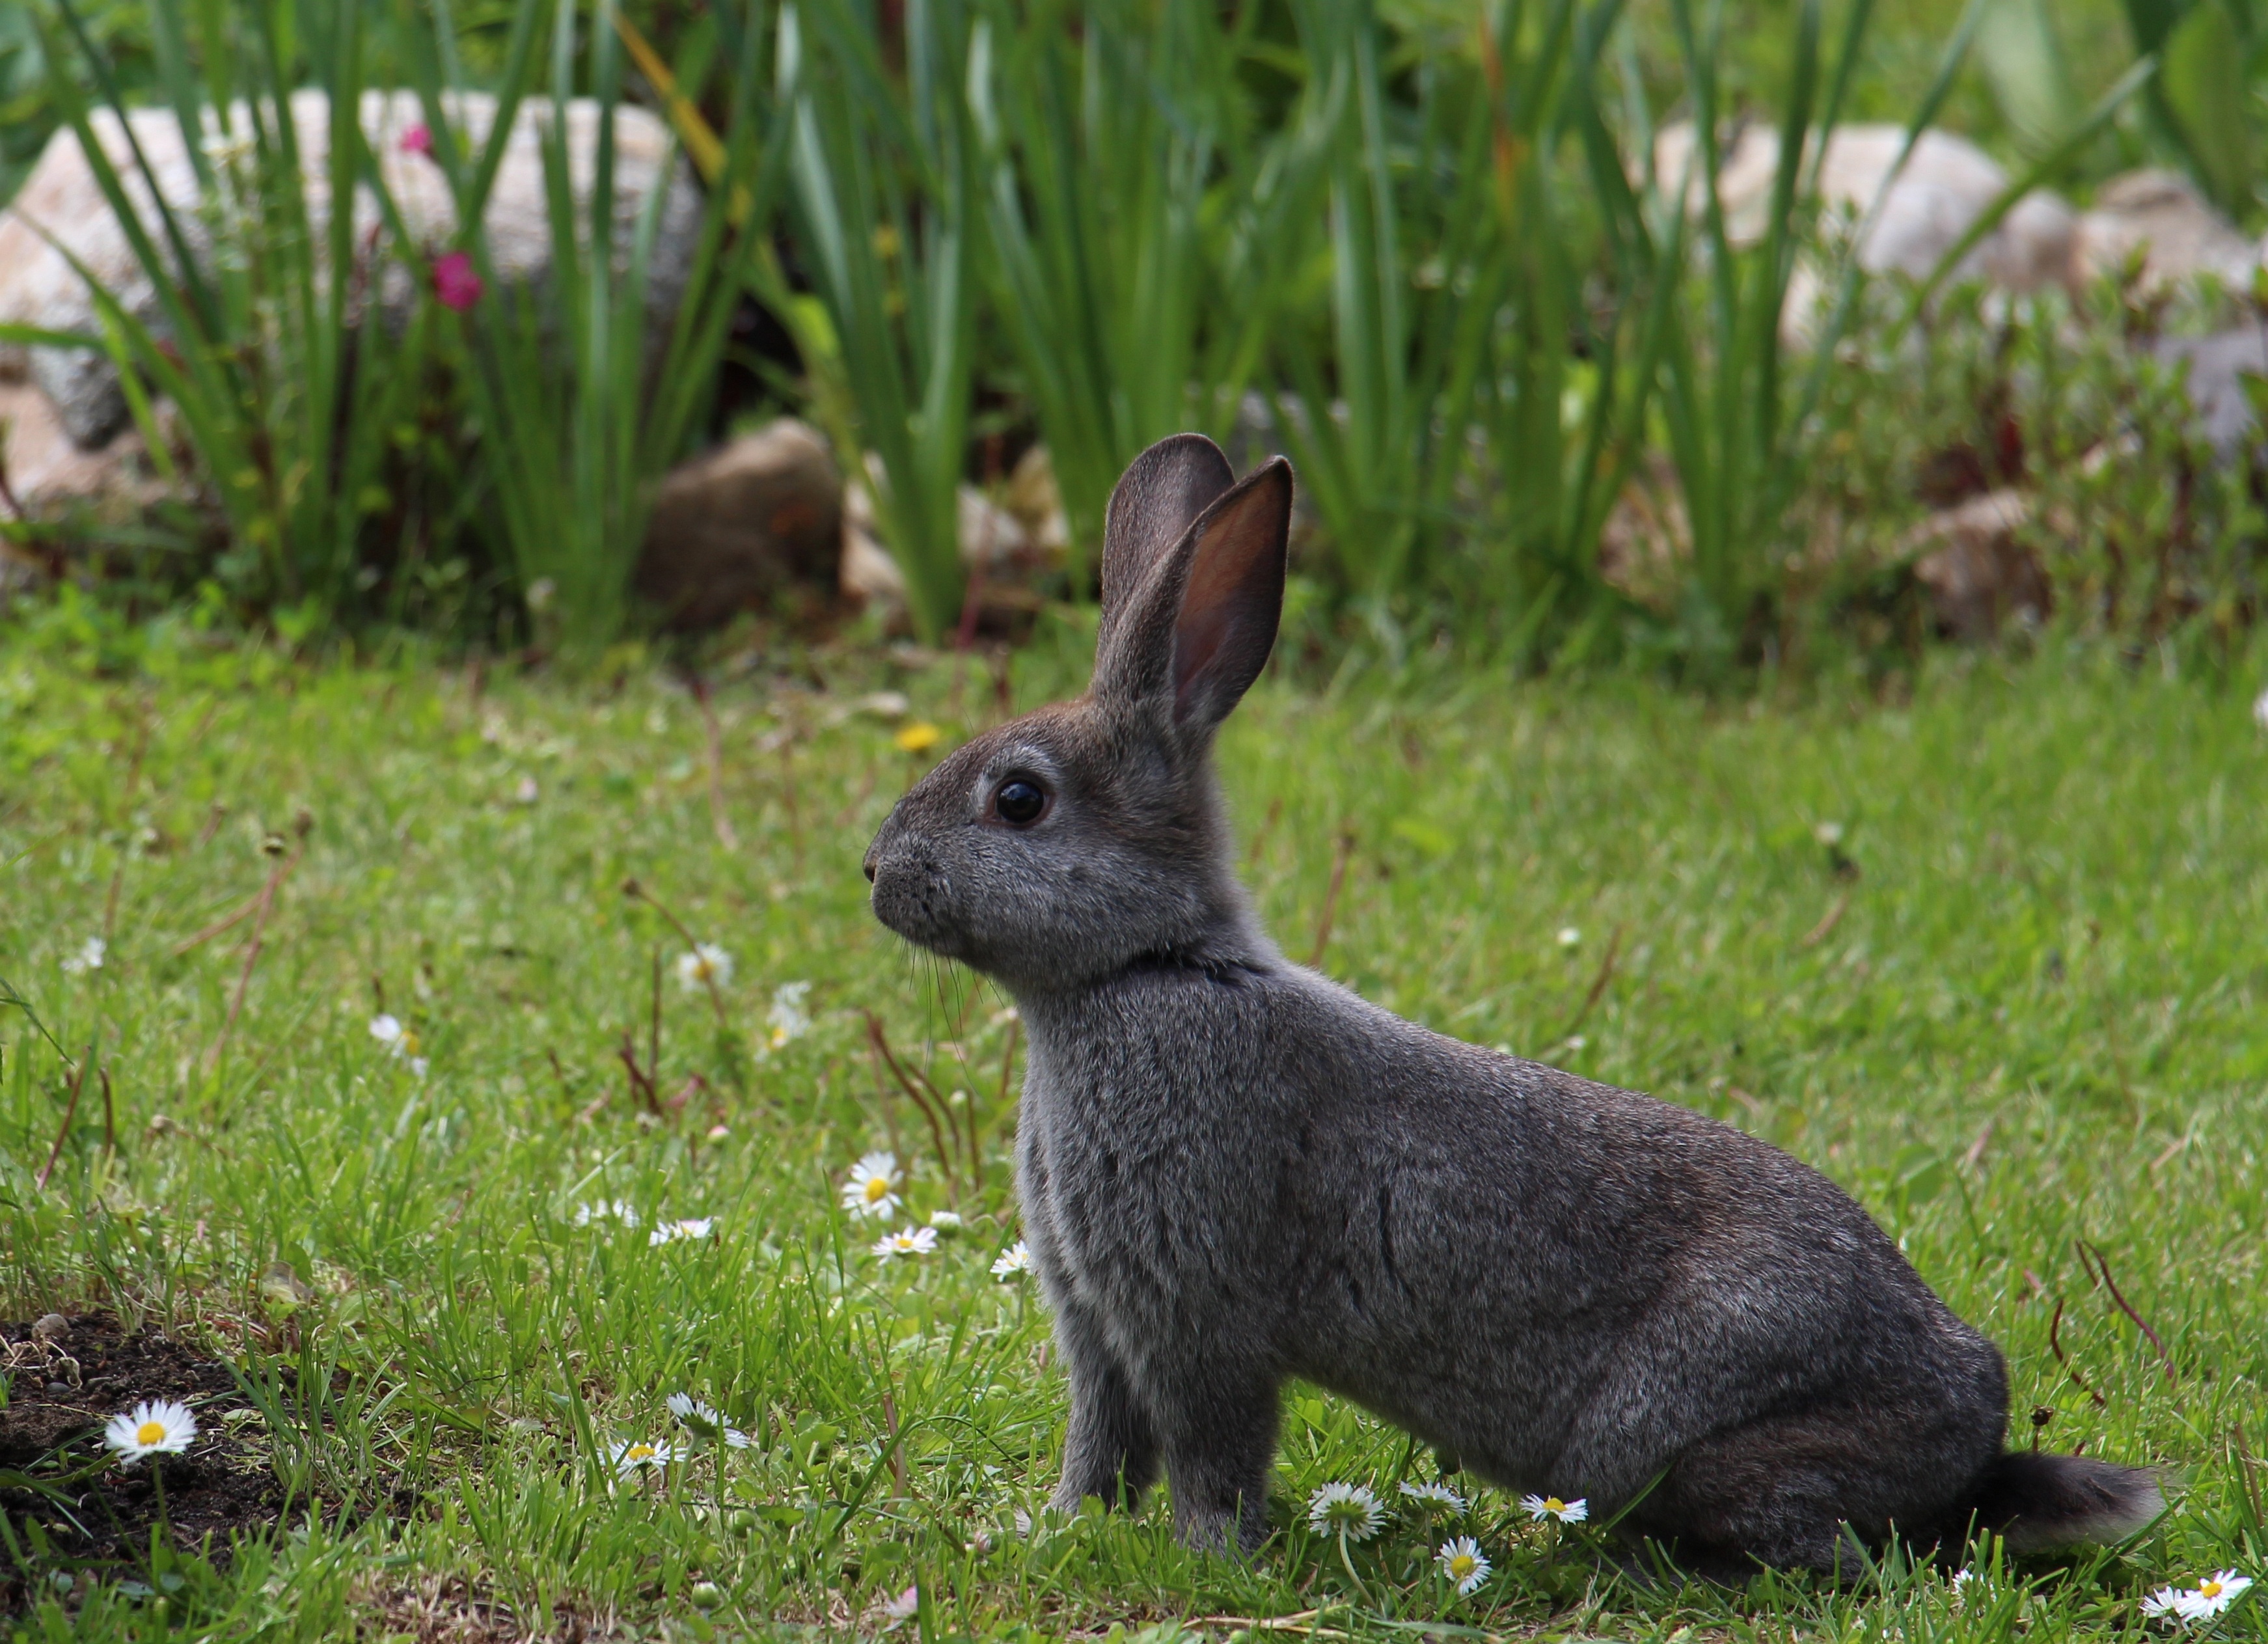
nature, grass, meadow, wildlife, fur, spring, green, mammal, rodent, fauna, rabbit, hare, cheerful, grey, animals, vertebrate, easter, rush, animal world, easter bunny, country life, long eared, domestic rabbit, rabits and hares, easter sunday, gray hare